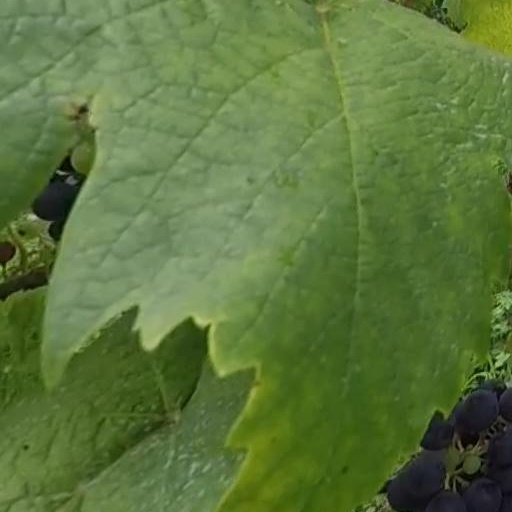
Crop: grape